RAF Finningley

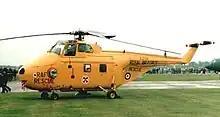
RAF Westland Whirlwind XJ729 of No 22 Sqn seen here at RAF Finningley in 1985

The RAF Search and Rescue Wing was first formed at RAF Finningley in 1976, when two squadrons, No. 22 Squadron and No. 202 Squadron, came together from RAF Thorney Island and RAF Leconfield. Finningley became the administrative home of the two squadrons with their bright yellow painted Westland Whirlwind HAR.10, Westland Sea King HAR.3 and Westland Wessex HAR.2 helicopters. All major engineering work was carried out by the Engineering Squadron in Hangar 1. The wing was disbanded on 1 December 1992.